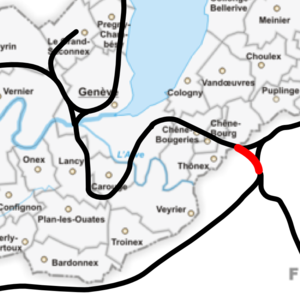
Le CEVA, acronyme de « Cornavin - Eaux-Vives - Annemasse », désigne la transformation et l’extension d’une liaison ferroviaire dans le canton de Genève et la Haute-Savoie, mise en service en décembre 2019. Elle relie Genève à Annemasse en contournant le centre-ville de Genève par l'ouest et le sud-est et constitue la colonne vertébrale des transports publics régionaux en permettant la mise en place du Léman Express.